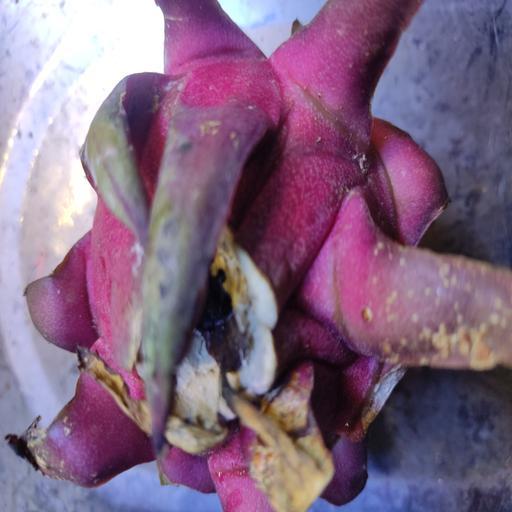
Crop type: Dragon